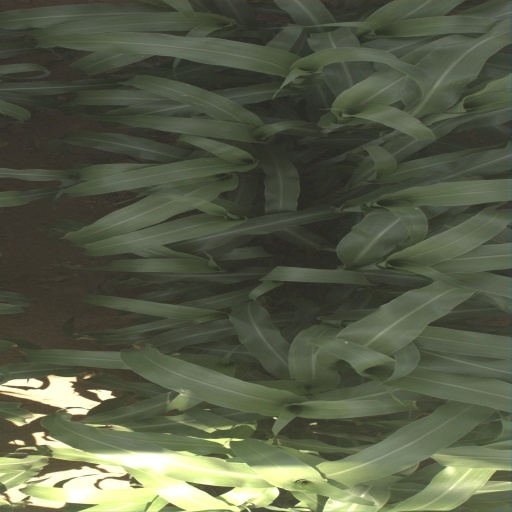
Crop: sorghum